Tree swallow

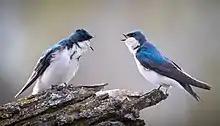
Two tree swallows singing

The tree swallow's song consists of three parts: the chirp, the whine, and the gurgle. These sections may be repeated or omitted, and all can stand alone. The first, as the chirp call (sometimes divided into the contact call and solicitation call), is made by the female during copulation and in both sexes to stimulate the nestlings to beg or (in some populations) when their mate leaves or enters the nest cavity. The whine, generally consisting of a downward shift in frequency followed by an upward shift, may be given alone as the anxiety call, occasionally made in response to certain predators. The gurgle, as when it appears at the end of the song, is usually uttered twice. It is likely involved in pair bonding. The chatter call is used to advertise nest sites (the reason it is also known as the "nest-site advertising call") and is also given to intruding conspecifics. A short high-pitched submission call is sometimes uttered after an aggressive encounter with another tree swallow. While being physically restrained or in pain, a distress call may be given. The male often utters a ticking (or rasping) aggression call during copulation, and both sexes use it at the end of mobbing dives. The alarm call is given in reaction to predators and other intruders, and can serve to induce older nestlings to crouch and stop begging when a predator is near.